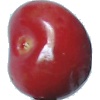
Label: Cherry 2